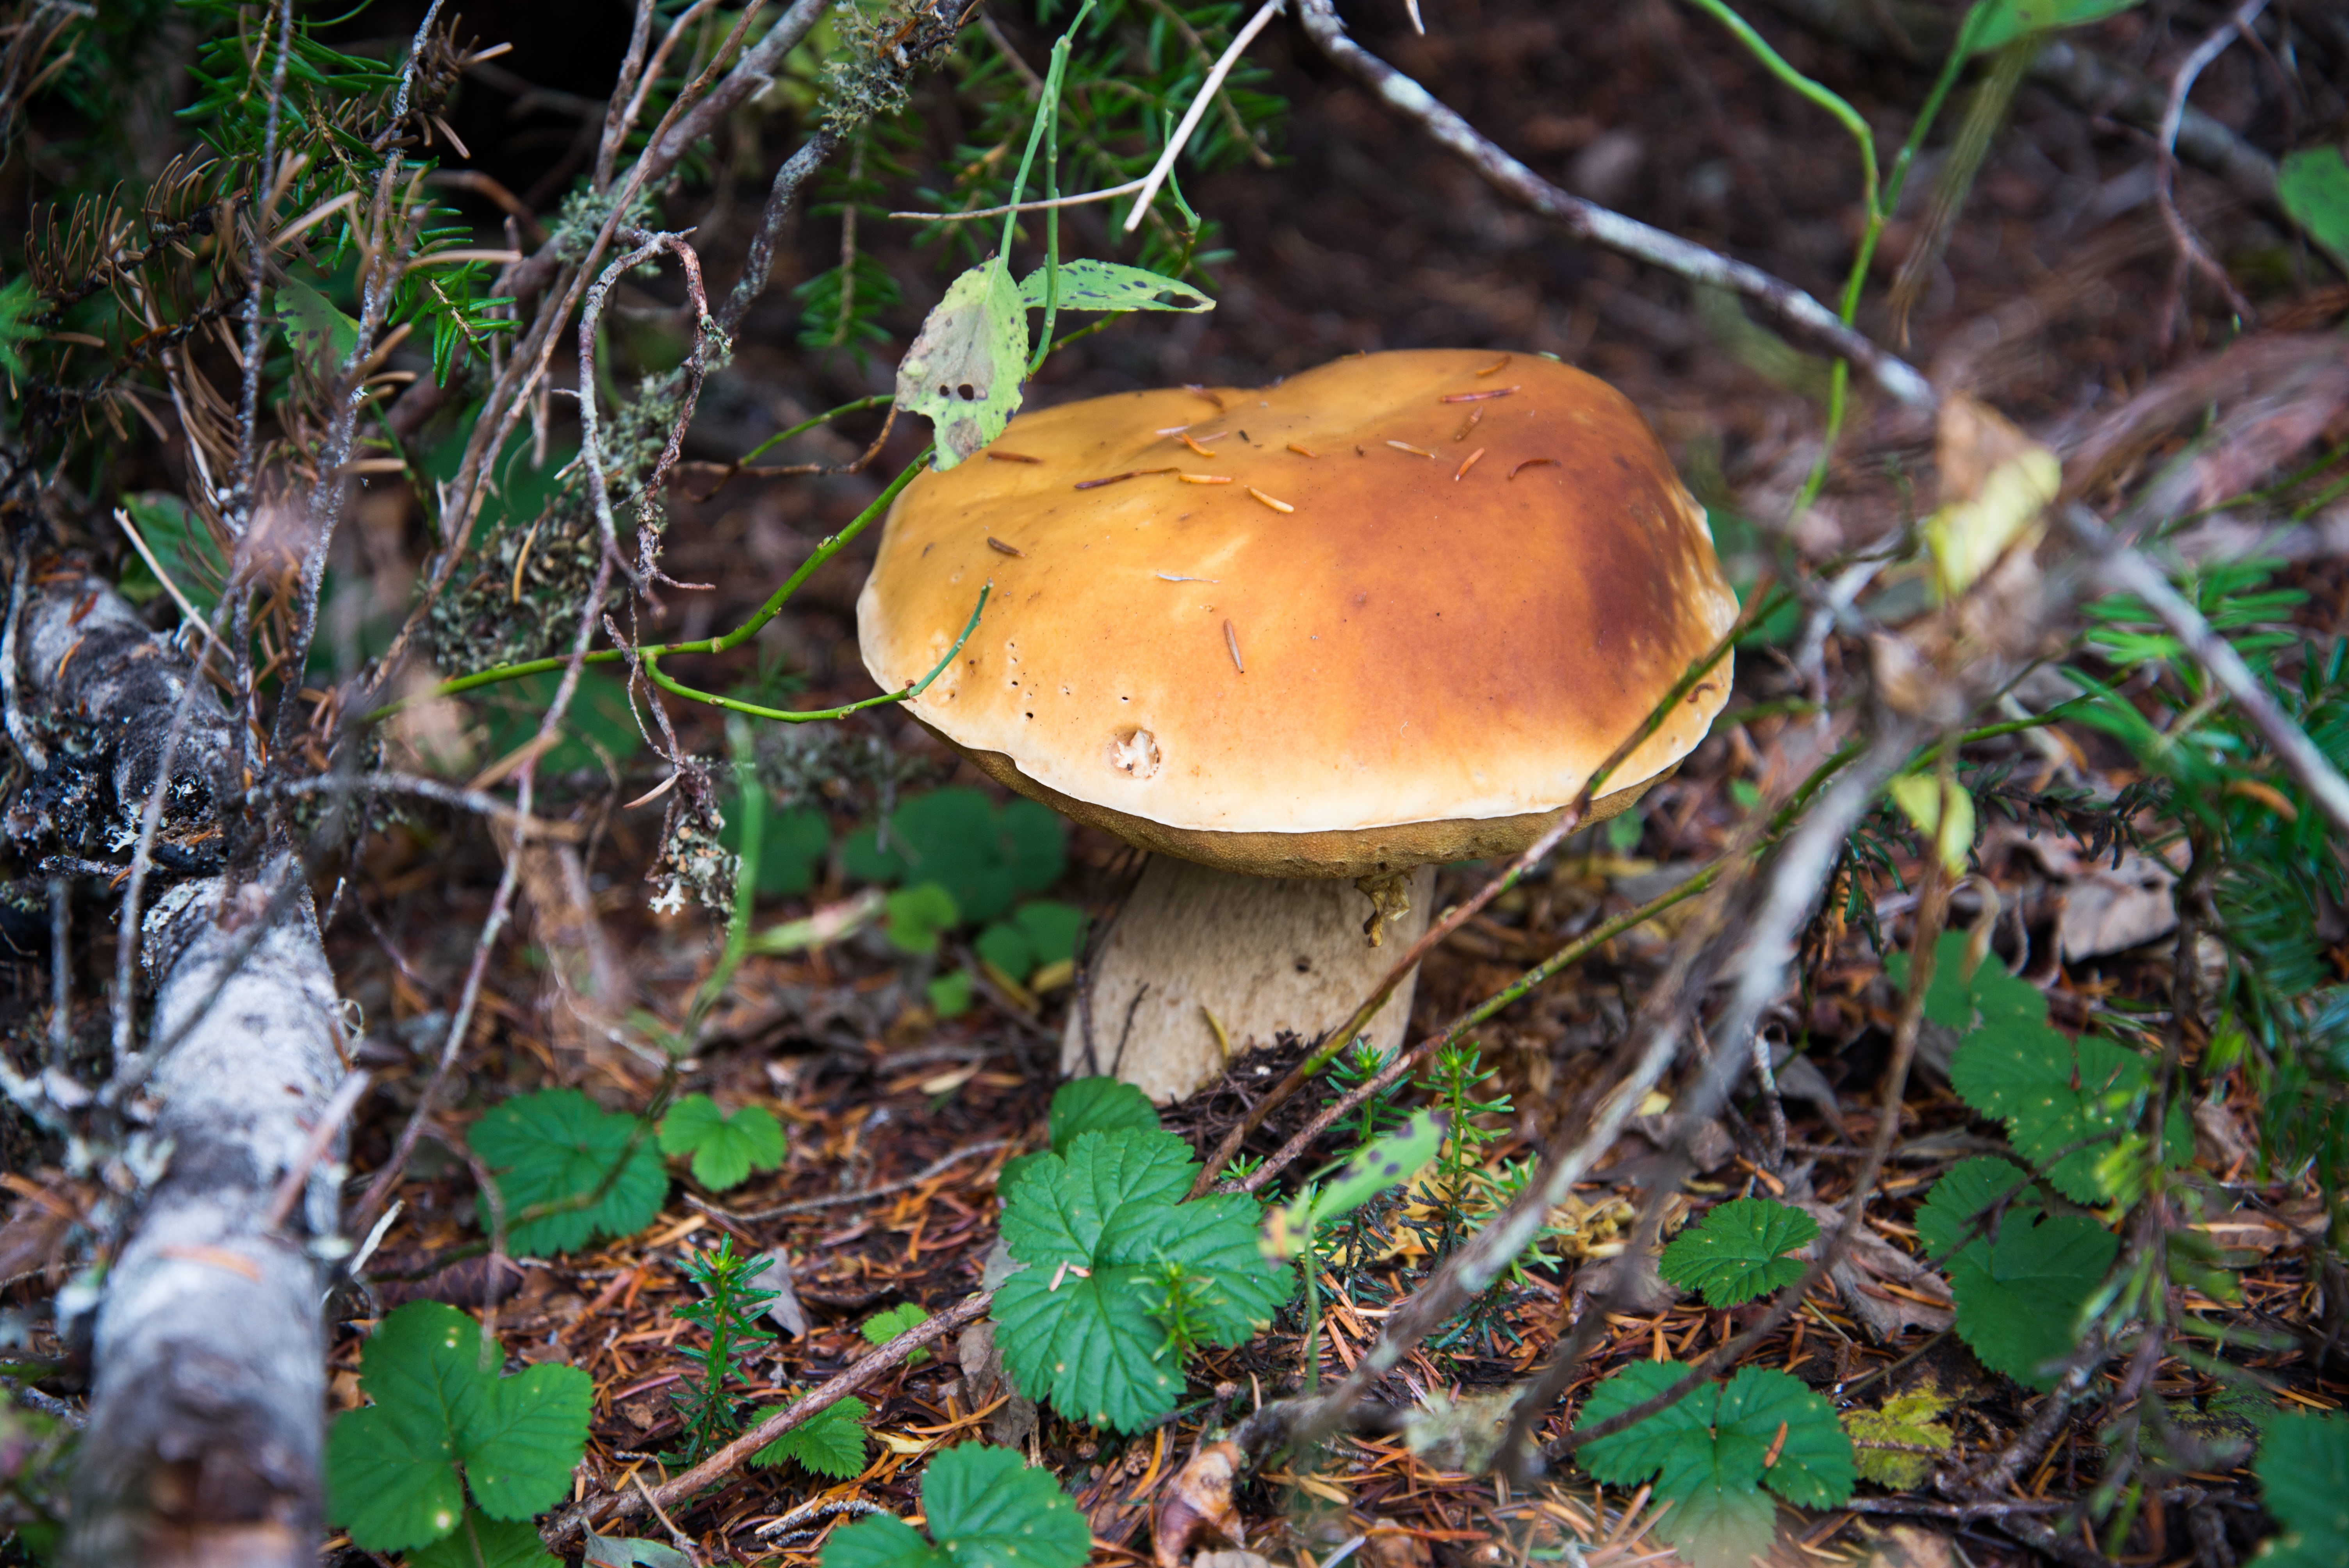
nature, forest, leaf, autumn, mushroom, flora, fauna, fungus, woodland, habitat, agaric, bolete, porcini, matsutake, edible mushroom, king bolete, natural environment, medicinal mushroom, agaricomycetes, agaricaceae, penny bun